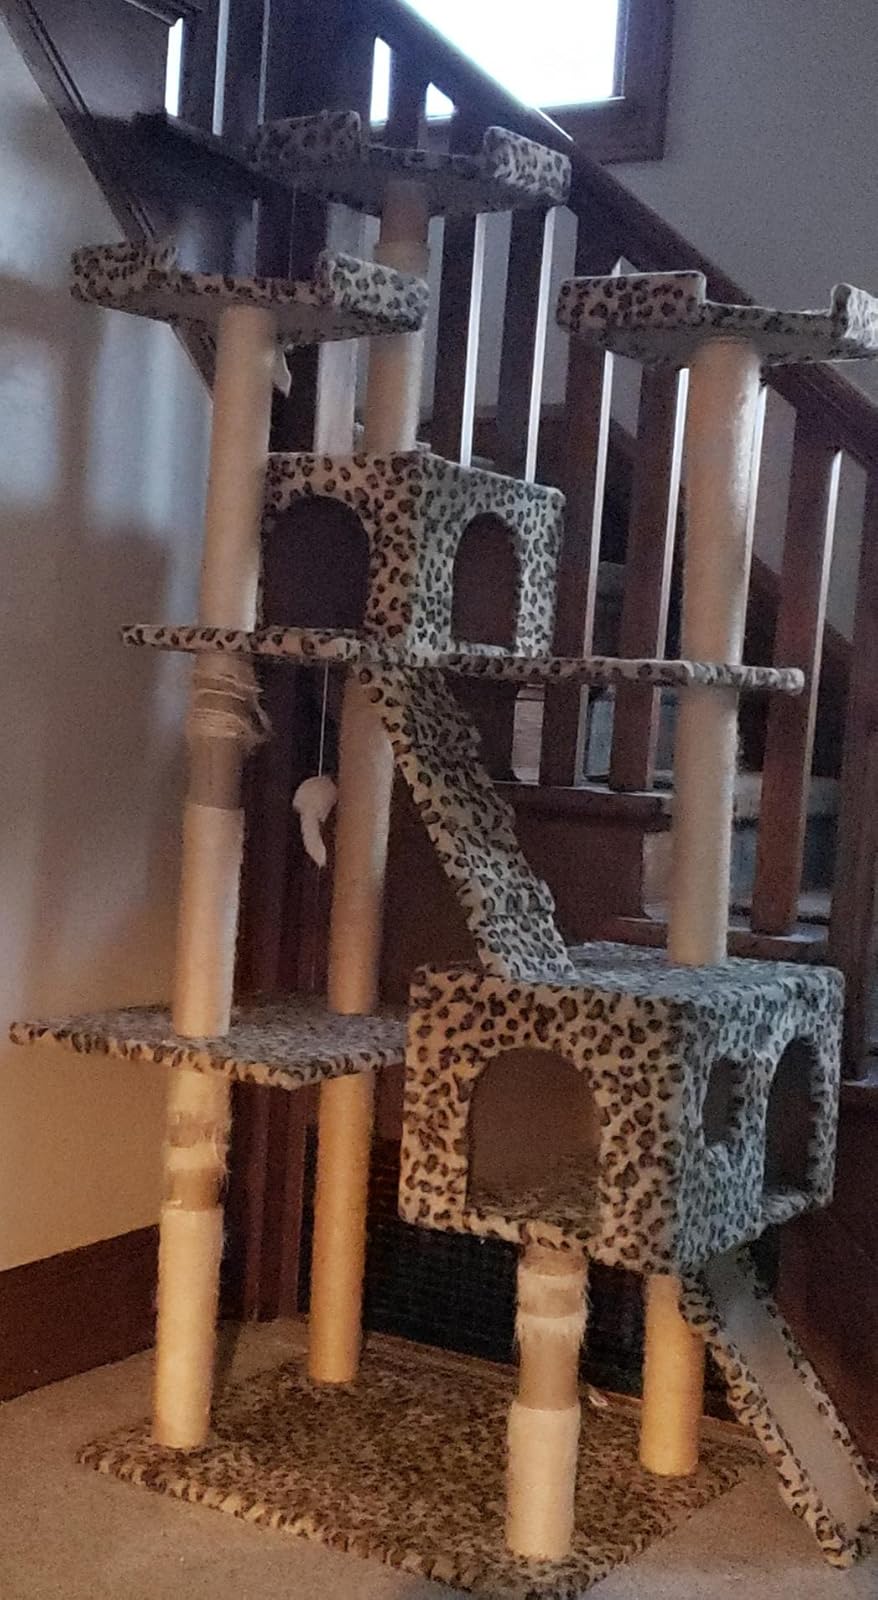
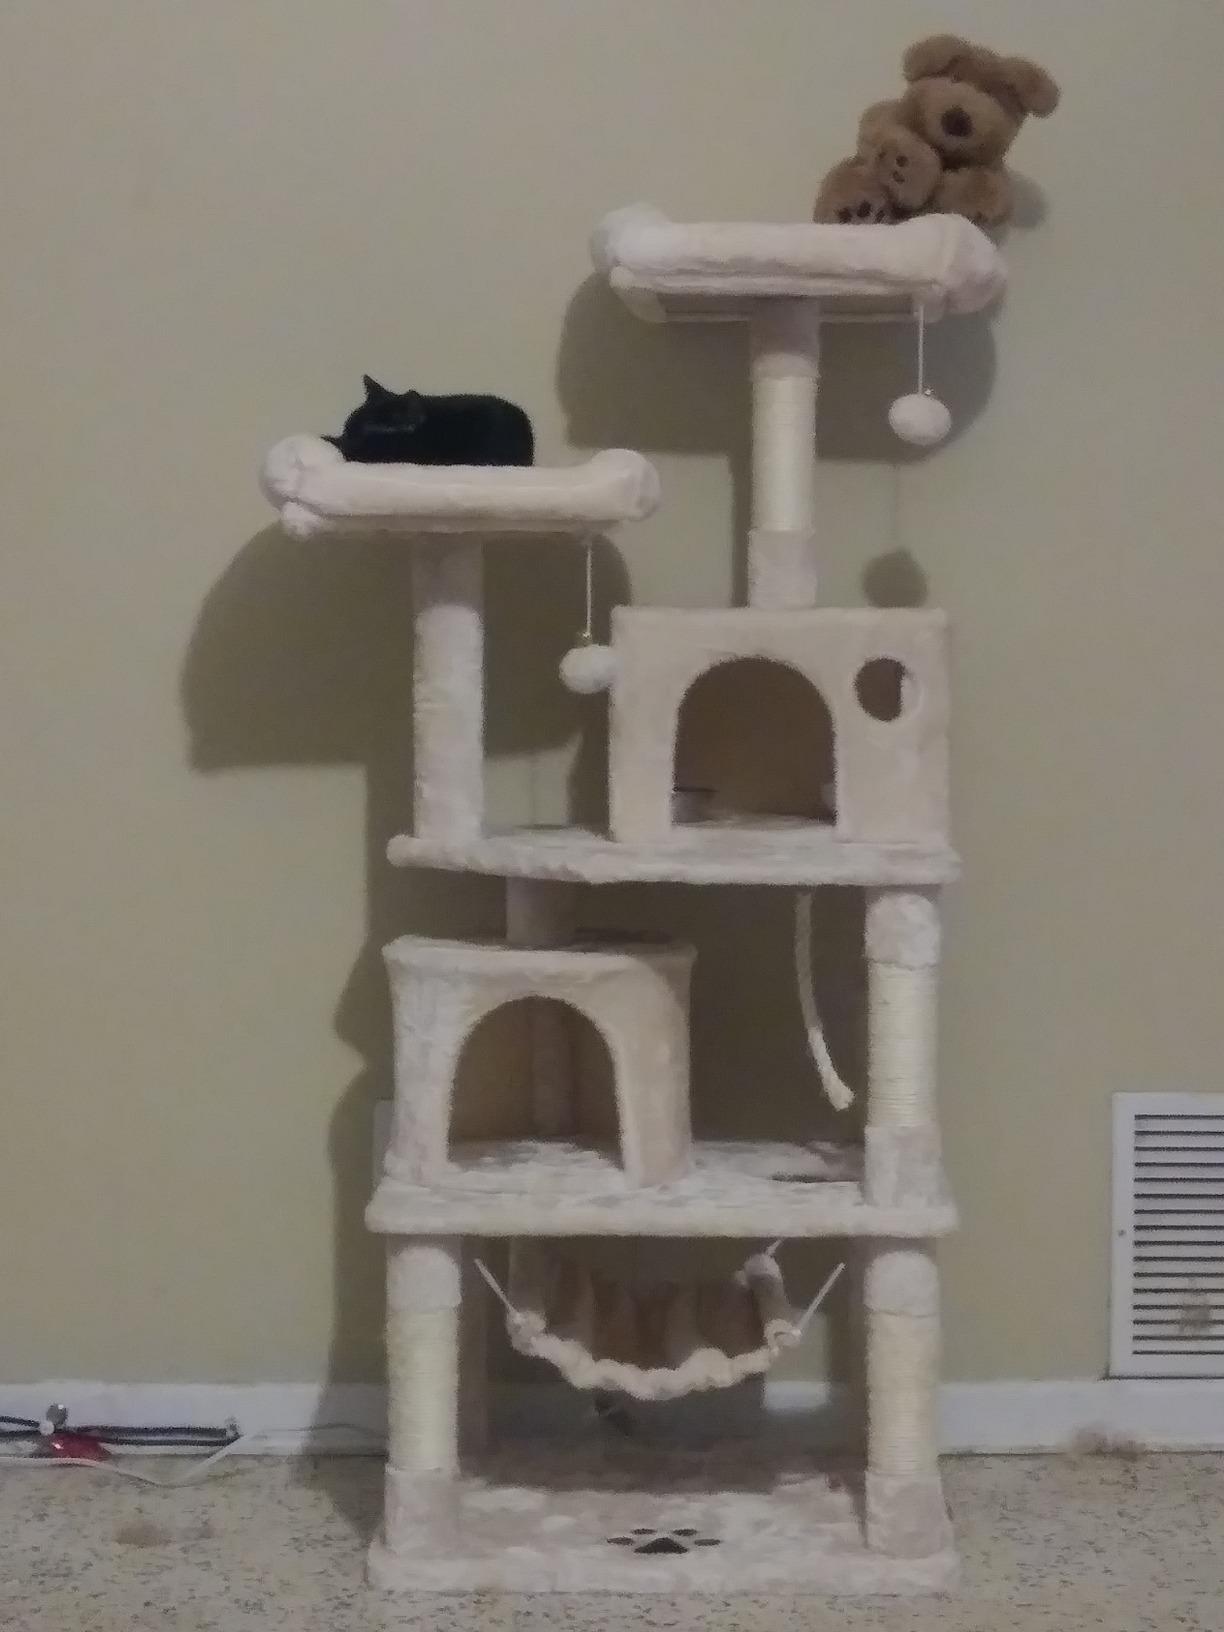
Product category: items_cat tree
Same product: no